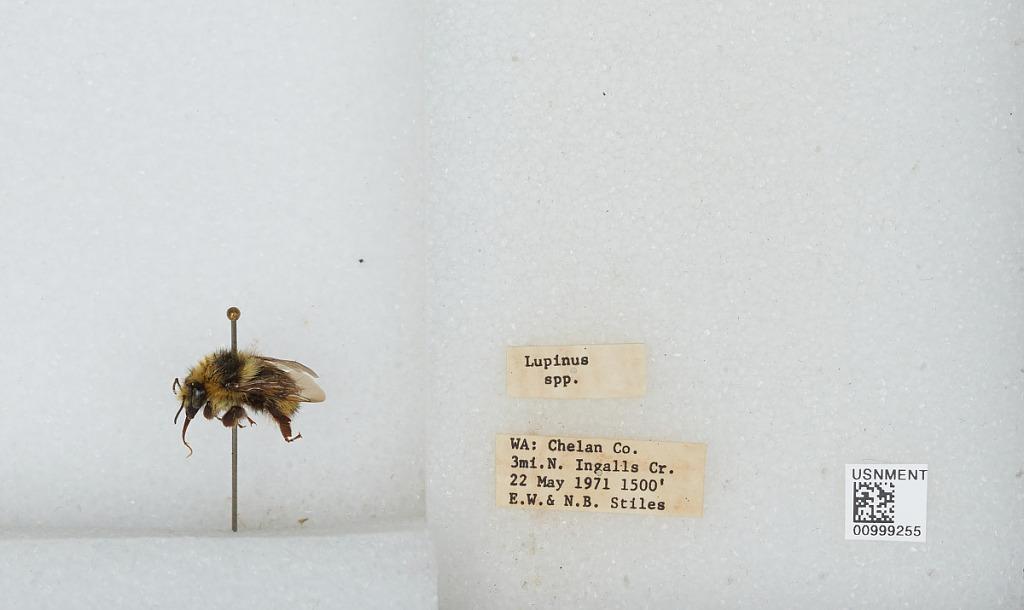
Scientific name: Bombus (Pyrobombus) vandykei (Frison)
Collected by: E. Stiles & N. Stiles
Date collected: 1971-5-22
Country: United States
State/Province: Washington
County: Chelan
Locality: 3 miles North of Ingalls Creek
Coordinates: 47.4917, -120.796